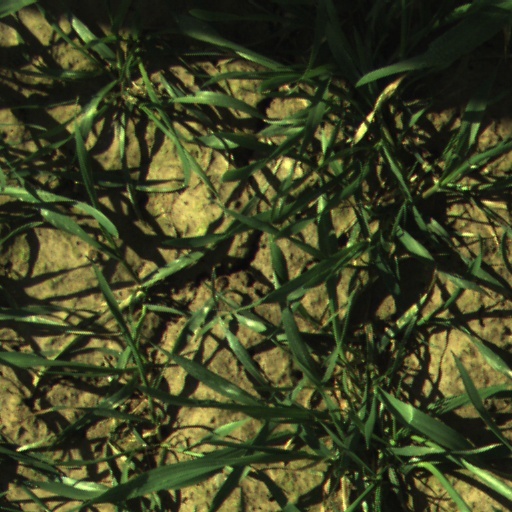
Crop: wheat